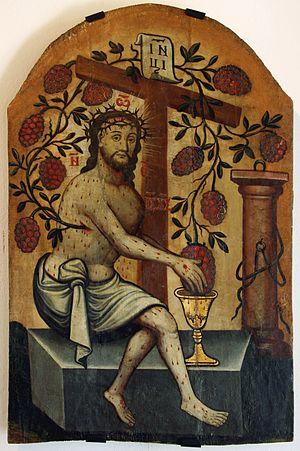
Le pressoir mystique est un thème iconographique chrétien, image de la Passion et des sacrements puis par extension de l'institution de l'Église :